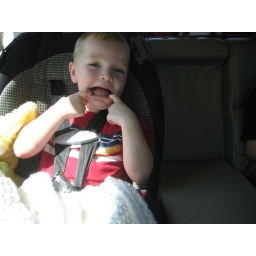
Happy Sam in a car seat